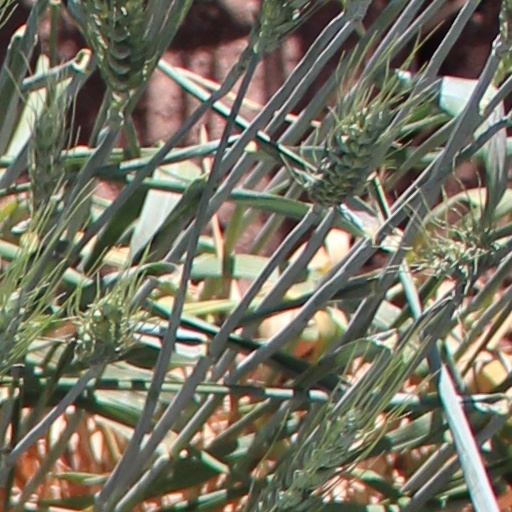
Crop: wheat